Music of Japan

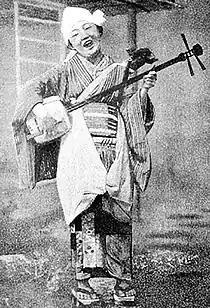
A Japanese folkswoman with her shamisen, 1904

Japanese folk songs ("min'yō") can be grouped and classified in many ways but it is often convenient to think of five main categories: